Qassim University

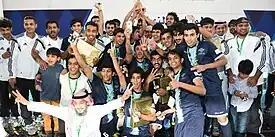

The main campus is located in the middle of Al-Qassim Province in Mulaida outskirt area 15 km west of Buraydah beside Saudi Aramco (Qassim Branch) and Prince Naif bin Abdulaziz International Airport. Sub-campuses are sited and also there are colleges scattered in several other cities of province.